College Heights Secondary School (Prince George)

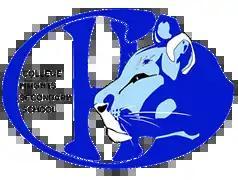

College Heights Secondary is a public high school for grades 8-12 in Prince George, British Columbia part of School District 57 Prince George. In addition to core subjects (e.g. Math, English, Science, Social Studies, French, Physical Education), the school offers a leadership program, a Japanese exchange program, a drama club, debating club, yearly sailing trips to the BC coast, as well as active volleyball, rugby, basketball, hockey, and football teams. Added to this is a series of electives, such as: infotech, dance, home economics, wood shop, drafting, and visual arts, and 4 language courses such as German, French, Japanese, and Spanish. College Heights is also one of the few schools in Prince George to offer an AP (Advanced Placement) English Class. College Heights Secondary School is ranked by The Fraser Institute as the best high school in Prince George in terms of academic performance, and 63rd in British Columbia.